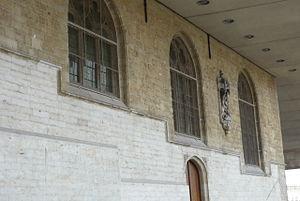
Chapelle Van Duvenvoorde, appelée aussi chapelle de Nassau, incluse à l'intérieur de la Bibliothèque Royale de Bruxelles, construite en 1346 par Guillaume van Duvenvoorde.
Cet article recense le patrimoine immobilier protégé à Bruxelles-ville. Le patrimoine immobilier protégé fait partie du patrimoine culturel en Belgique.
Guillaume van Duvenvoorde, ou plus usuellement dans l'usage de l'époque van Duvoorde, né en bâtardise vers 1290, d'abord connu sous le sobriquet de Guillaume Snickerieme, mort au château de Boutersem près de Malines le 12 août 1353, jour de la Sainte Claire, fut enterré à Bruxelles dans un magnifique tombeau au couvent des Riches-Claires, dédié à cette sainte, qu'il avait fondé non loin de la porte de Hal et qui ne s'établit à leur emplacement actuel qu'en 1588.
La chapelle de Nassau, dont le véritable nom est chapelle van Duvoorde, en mémoire de son fondateur, fut fondée en 1346 par Guillaume van Duvoorde, un important financier du XIVᵉ siècle. Elle est dédiée à Saint Georges.